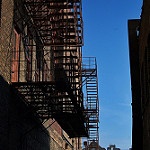
Label: buildings